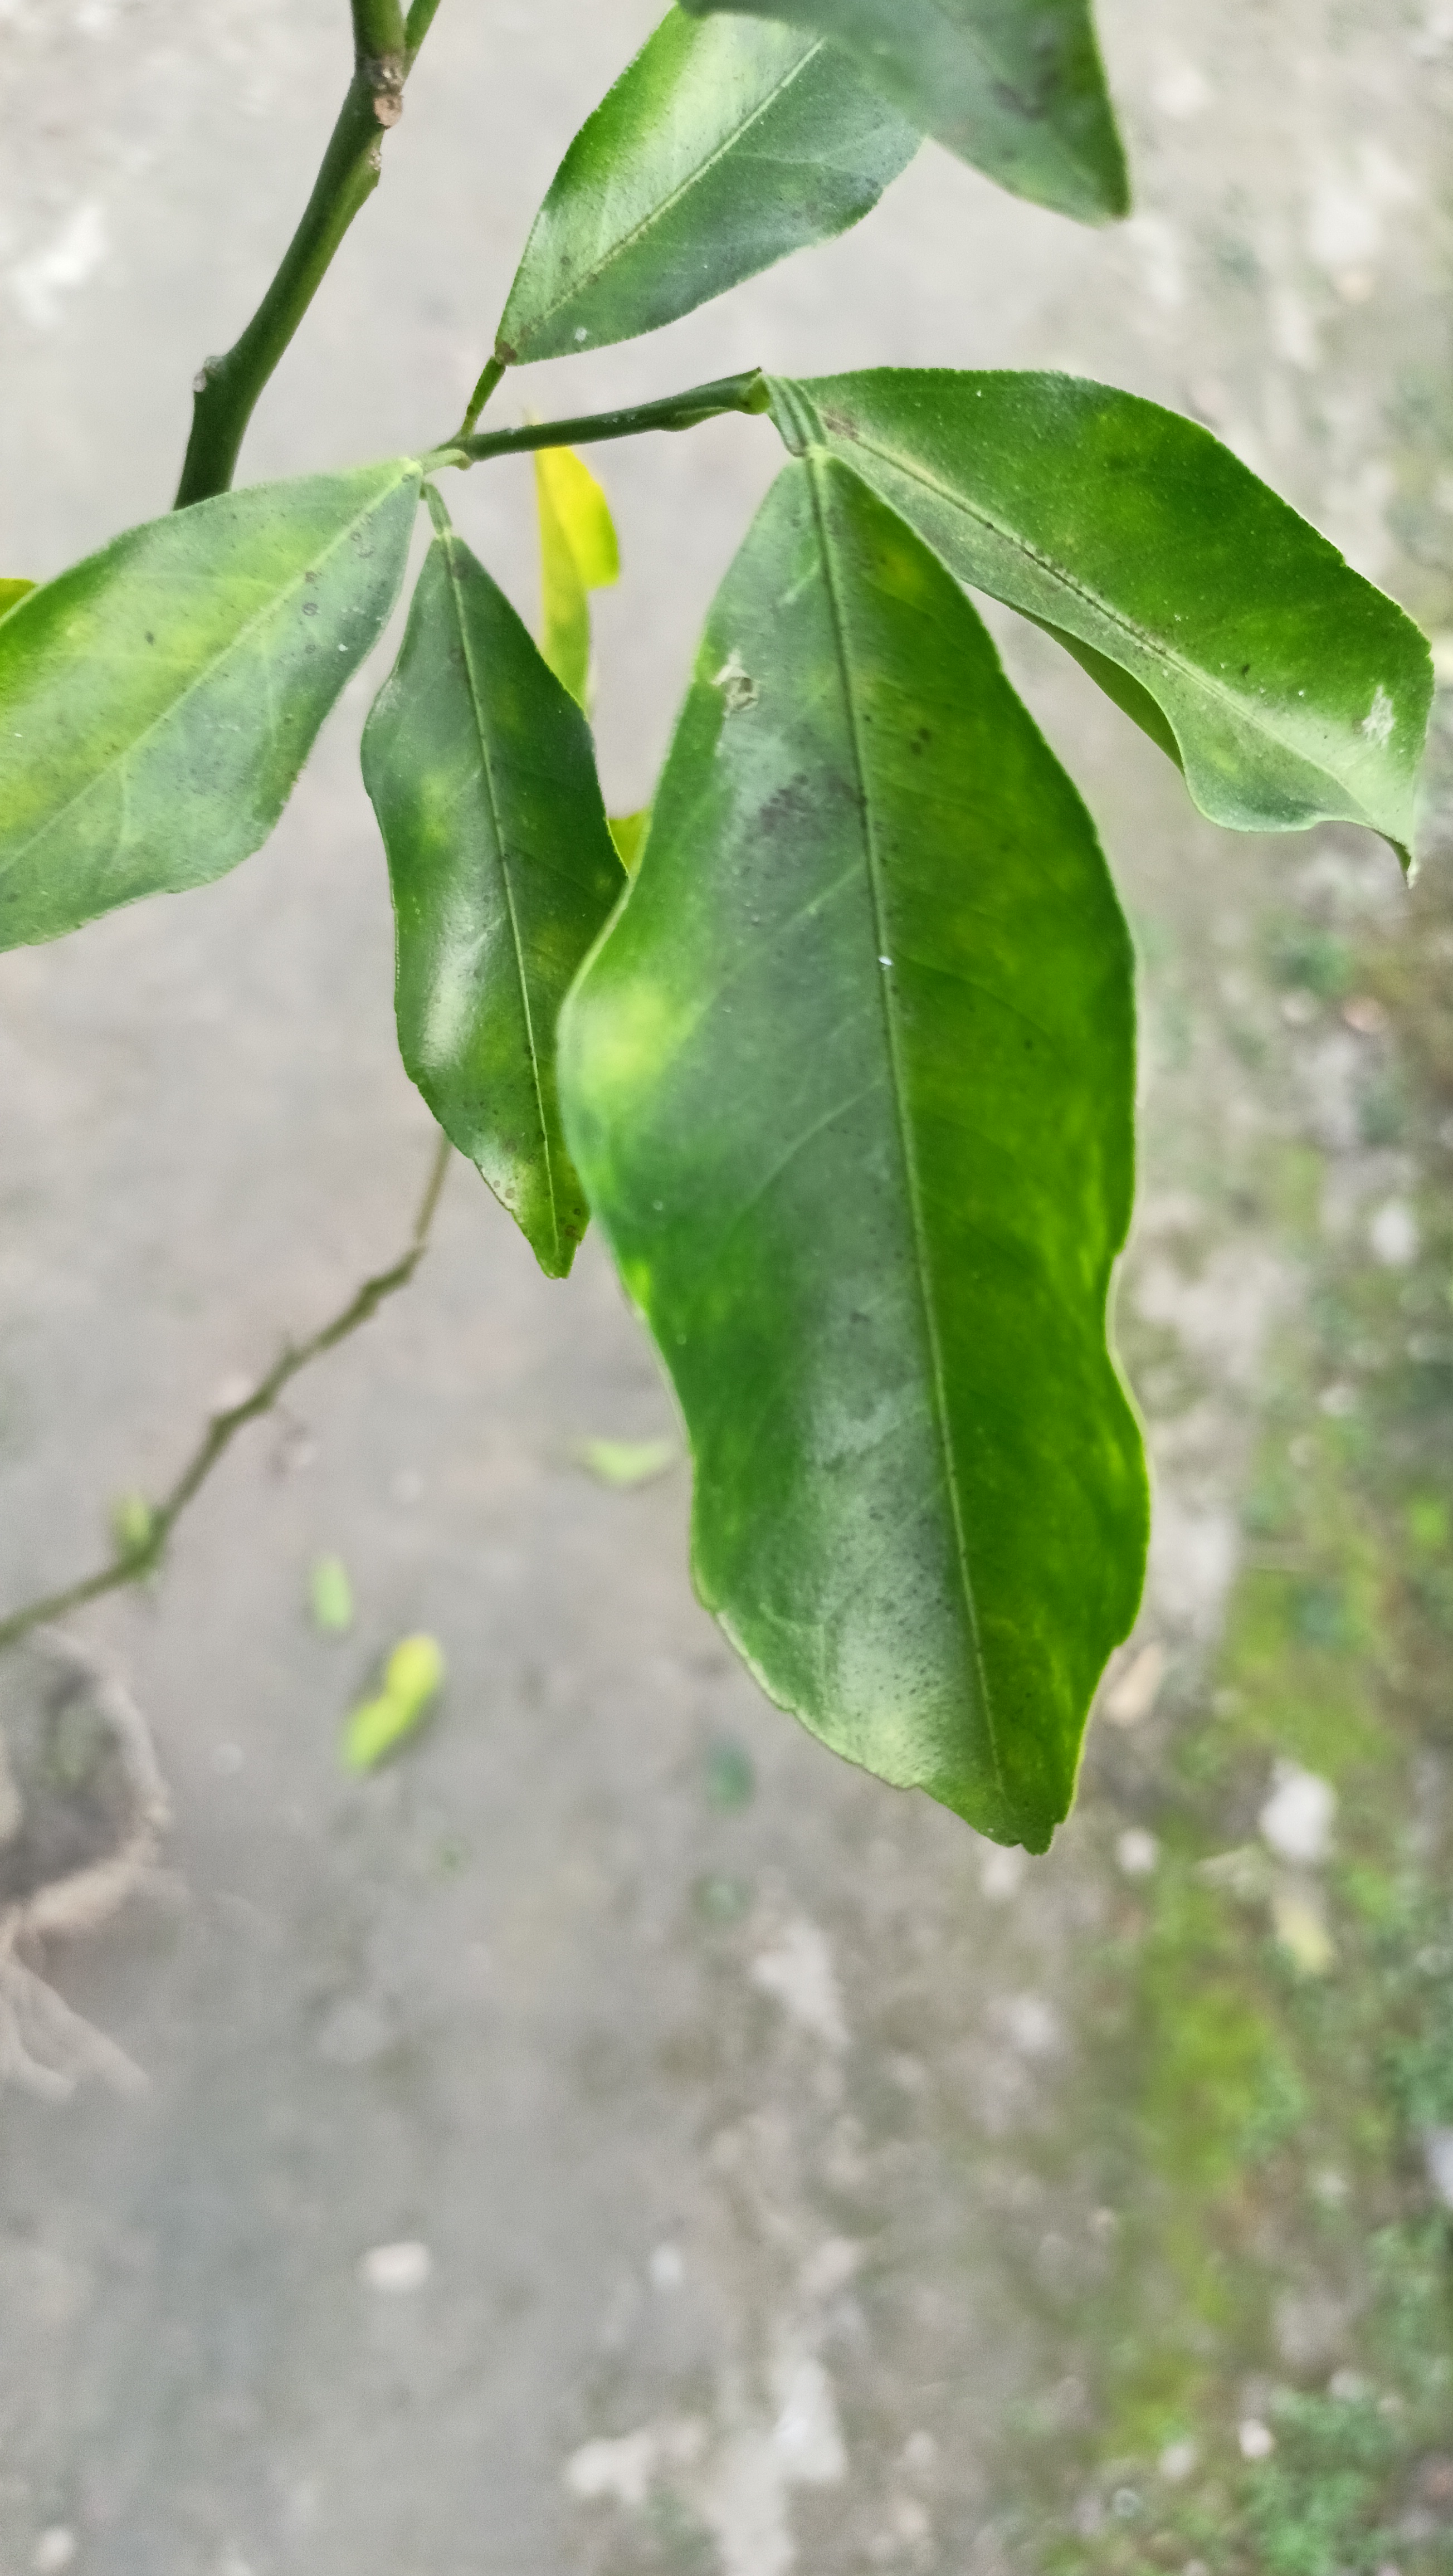
Mandarin leaf variety: Darjeling